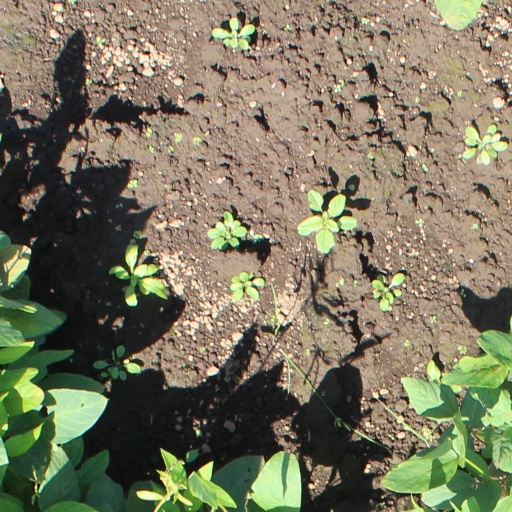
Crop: soybean